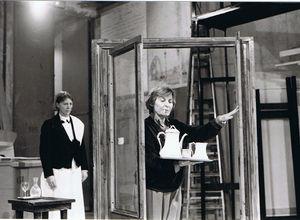
Simone Benmussa et Aurore Clément pendant une répétition d'""Albert Nobbs"", 1988."
Simone Benmussa est une metteuse en scène, dramaturge, scénographe et écrivain française.